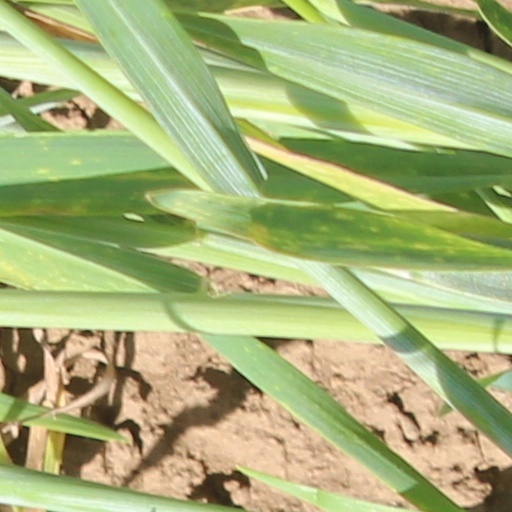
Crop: wheat